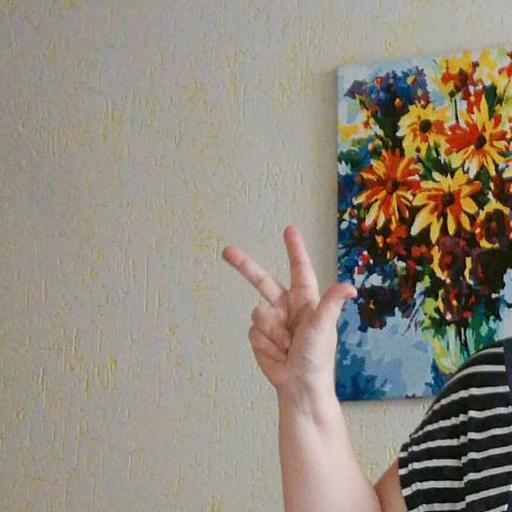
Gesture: three2